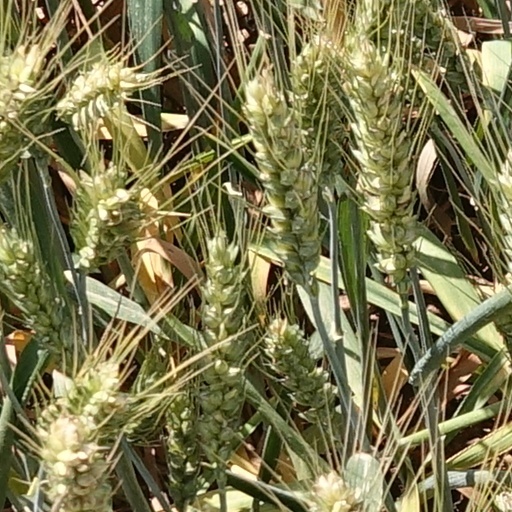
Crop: wheat